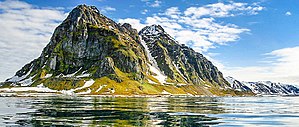
Prins Karls Forland
Den nordligste spids på øen
Prins Karls Forland, også kaldet Forlandet, er en ø som er en del af arkipelaget Svalbard. Den er placeret i Isfjorden, lige vest for Oscar II Land på Spitsbergen. Prins Karls Forland dækker et samlet areal på 615 km², hvoraf de 95 km² er dækket af en gletsjer. Hele øen og havet omkring er en del af Forlandet Nationalpark.